Tholos (architecture)

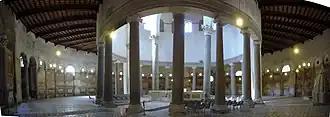
Santo Stefano Rotundo, Rome, 5th century

Juba and Cleopatra Selene were probably still living in polite captivity in Rome when construction of the circular Mausoleum of Augustus began there around 28 BC. As (nearly) restored in the 21st century, there is an outer ring, then a space around the cylinder with the tomb-chamber, where the ashes of many of the Julio-Claudian dynasty were interred. Stairs lead up to the roof. The large tombs of elite Roman families shared some of the characteristics of weekend cottages, with gardens, orchards, kitchens, and spacious apartments. Many liked to visit their family tomb on birthdays or anniversaries, for a family meal and day of reflection.